St. Xavier High School (Ohio)

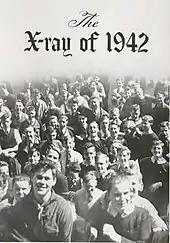
The "X-ray" of 1942

St. Xavier's suburban campus is located to the north and south of West North Bend Road, bounded by the Cincinnati College of Mortuary Science to the south, Ronald Reagan Cross County Highway to the north, and residential areas to the east and west.